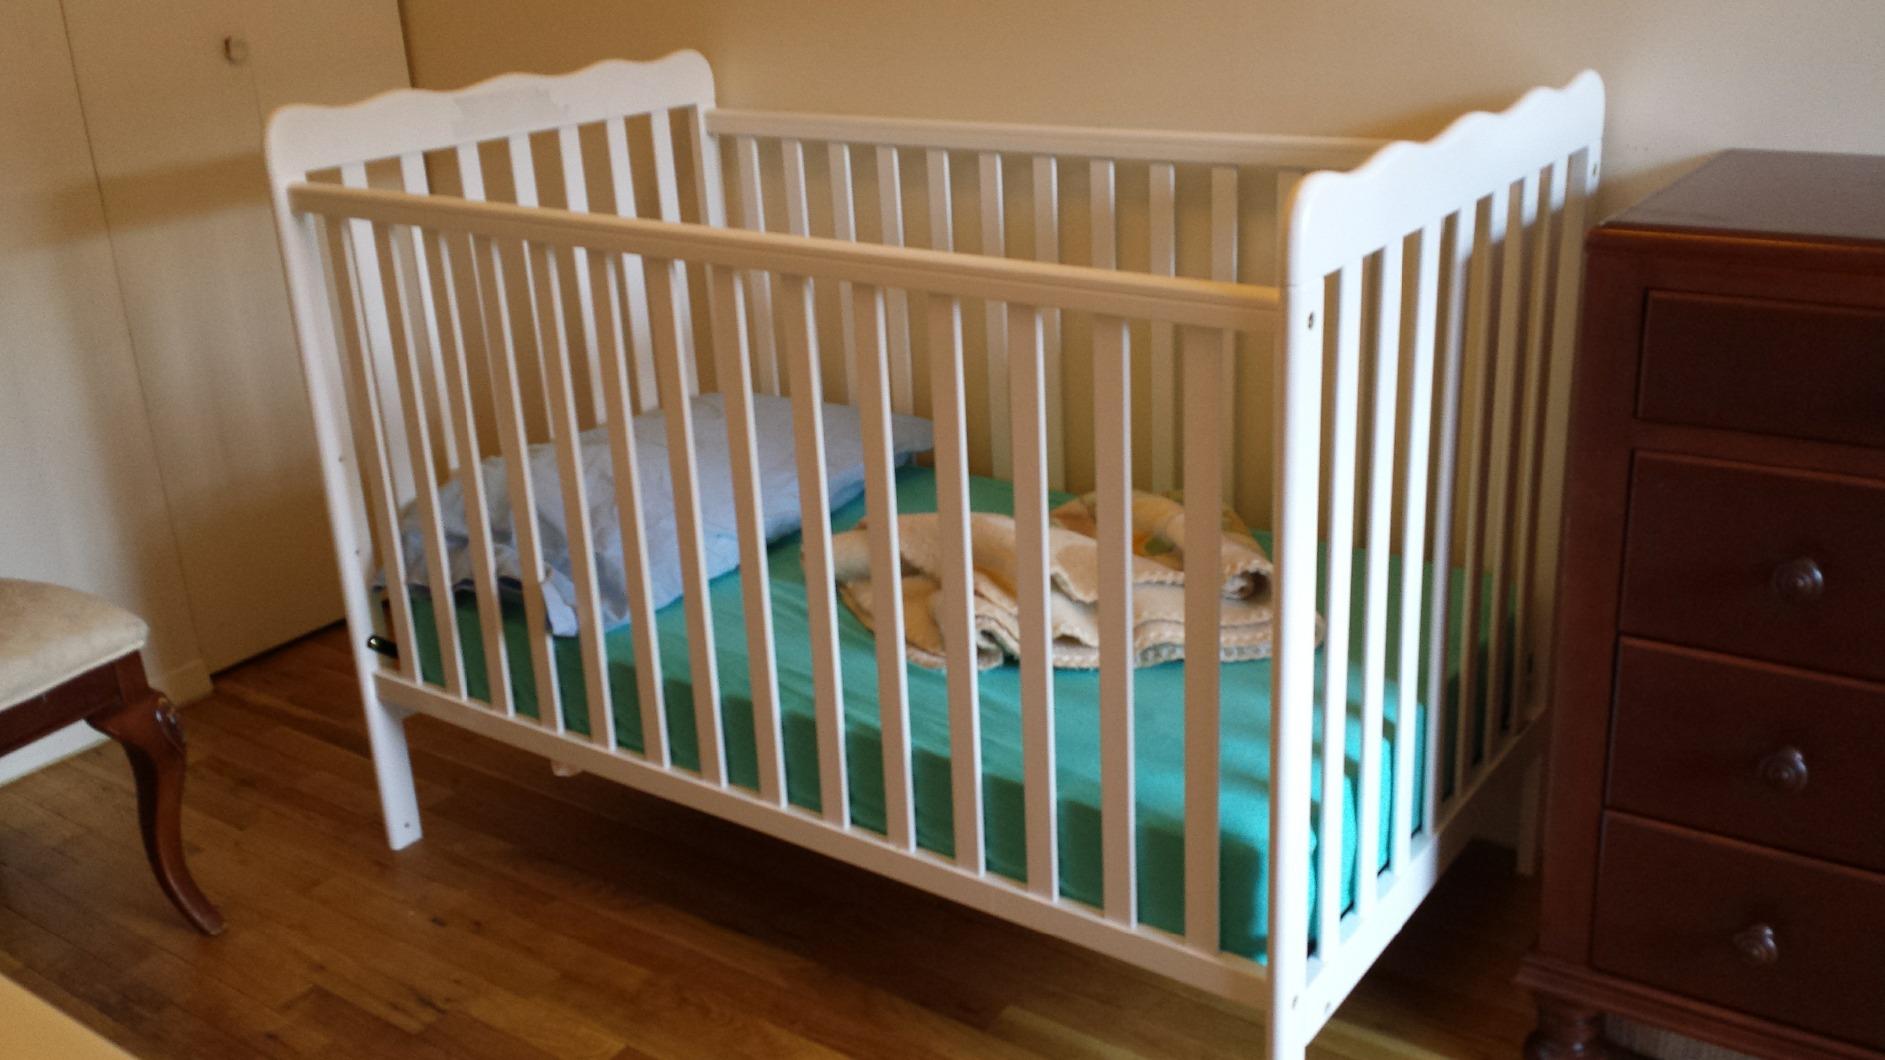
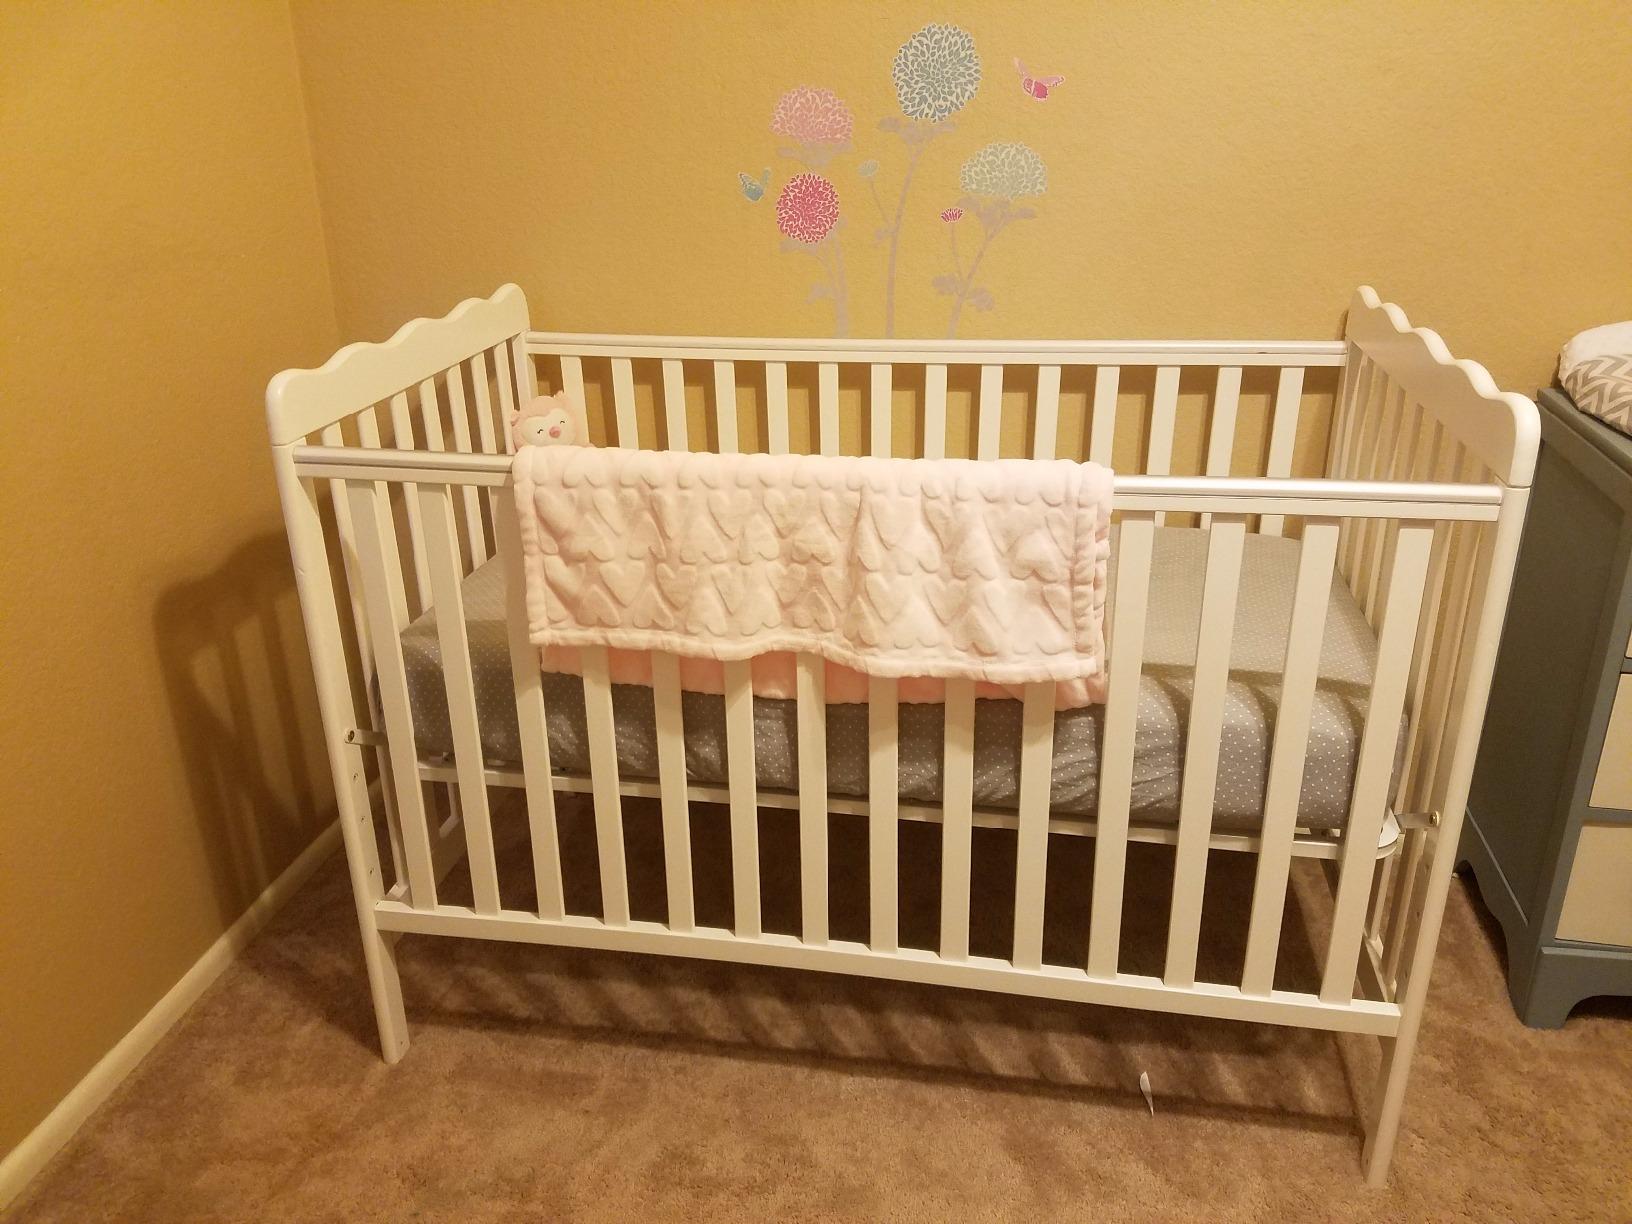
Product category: products_crib
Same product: yes